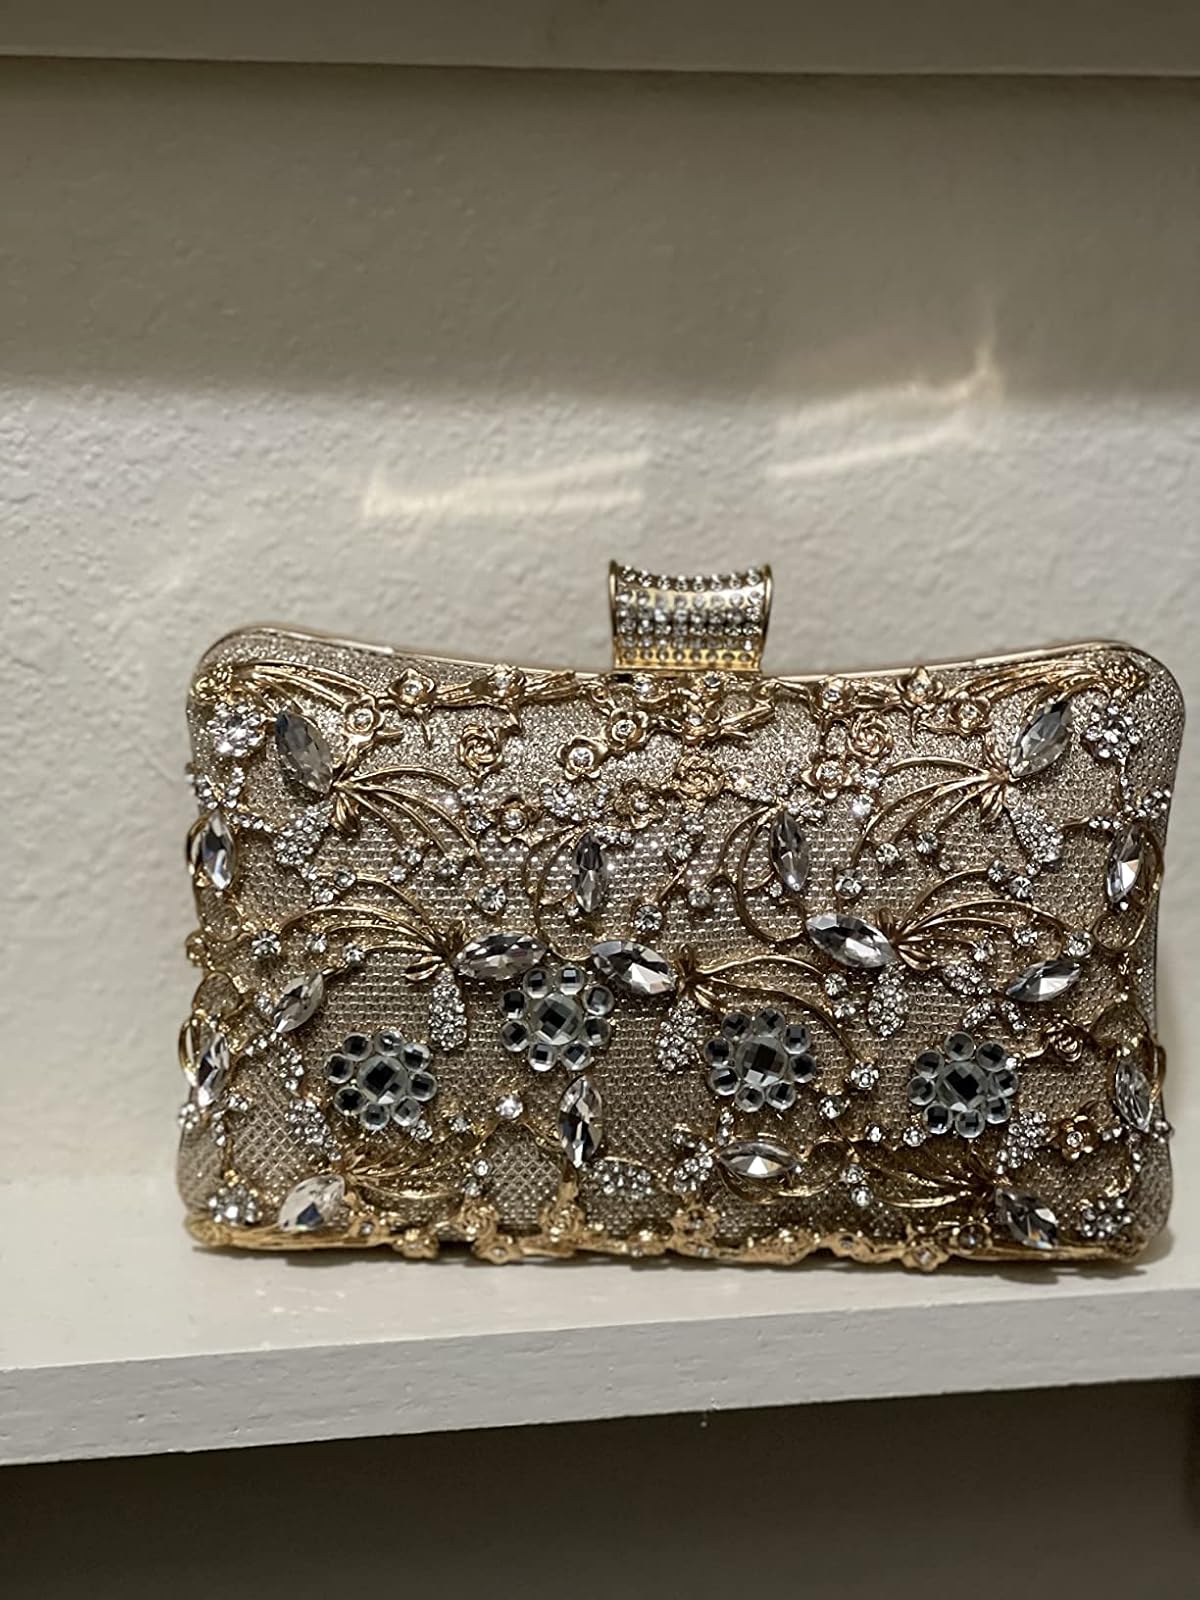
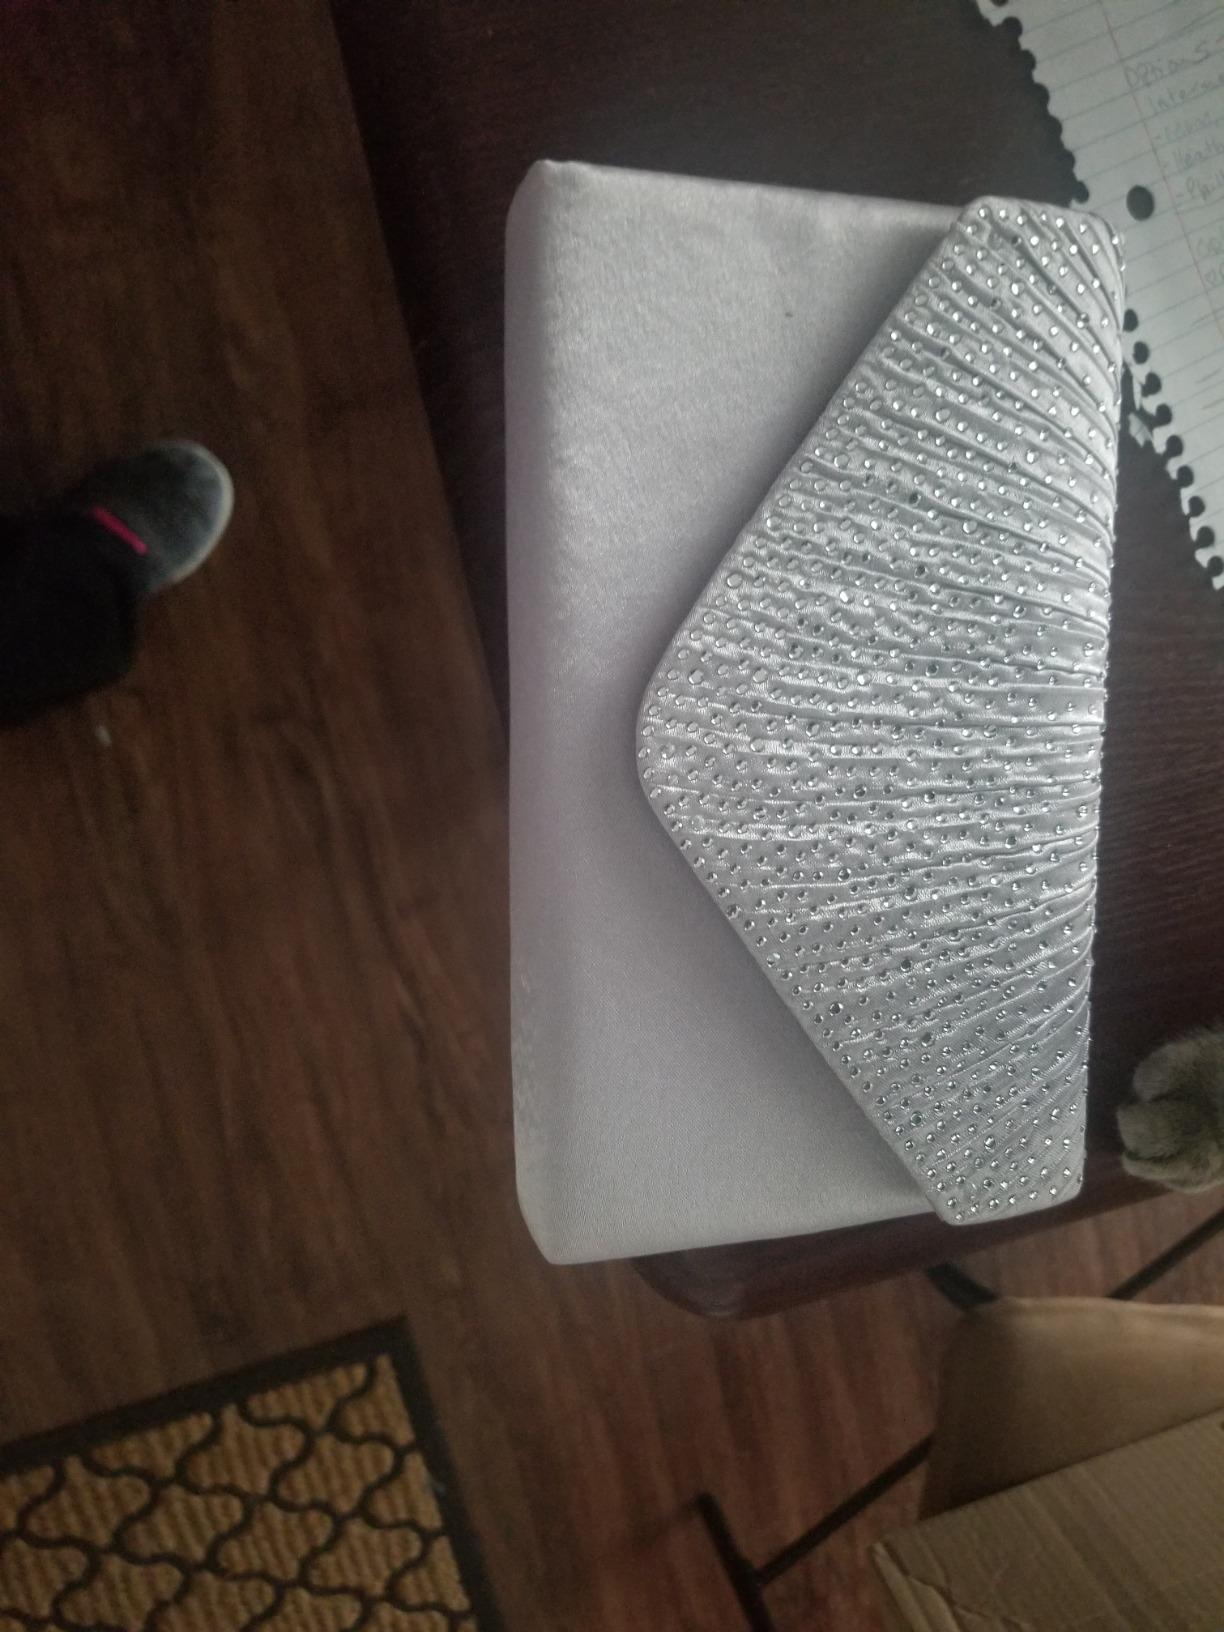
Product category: accessories_handbag
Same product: no